Miguel Fraga

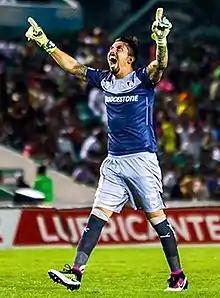
Fraga with Atlas in 2016

Miguel Ángel Fraga Licona (born 3 September 1987) is a former Mexican professional footballer who last played as a goalkeeper for Liga MX club Puebla.